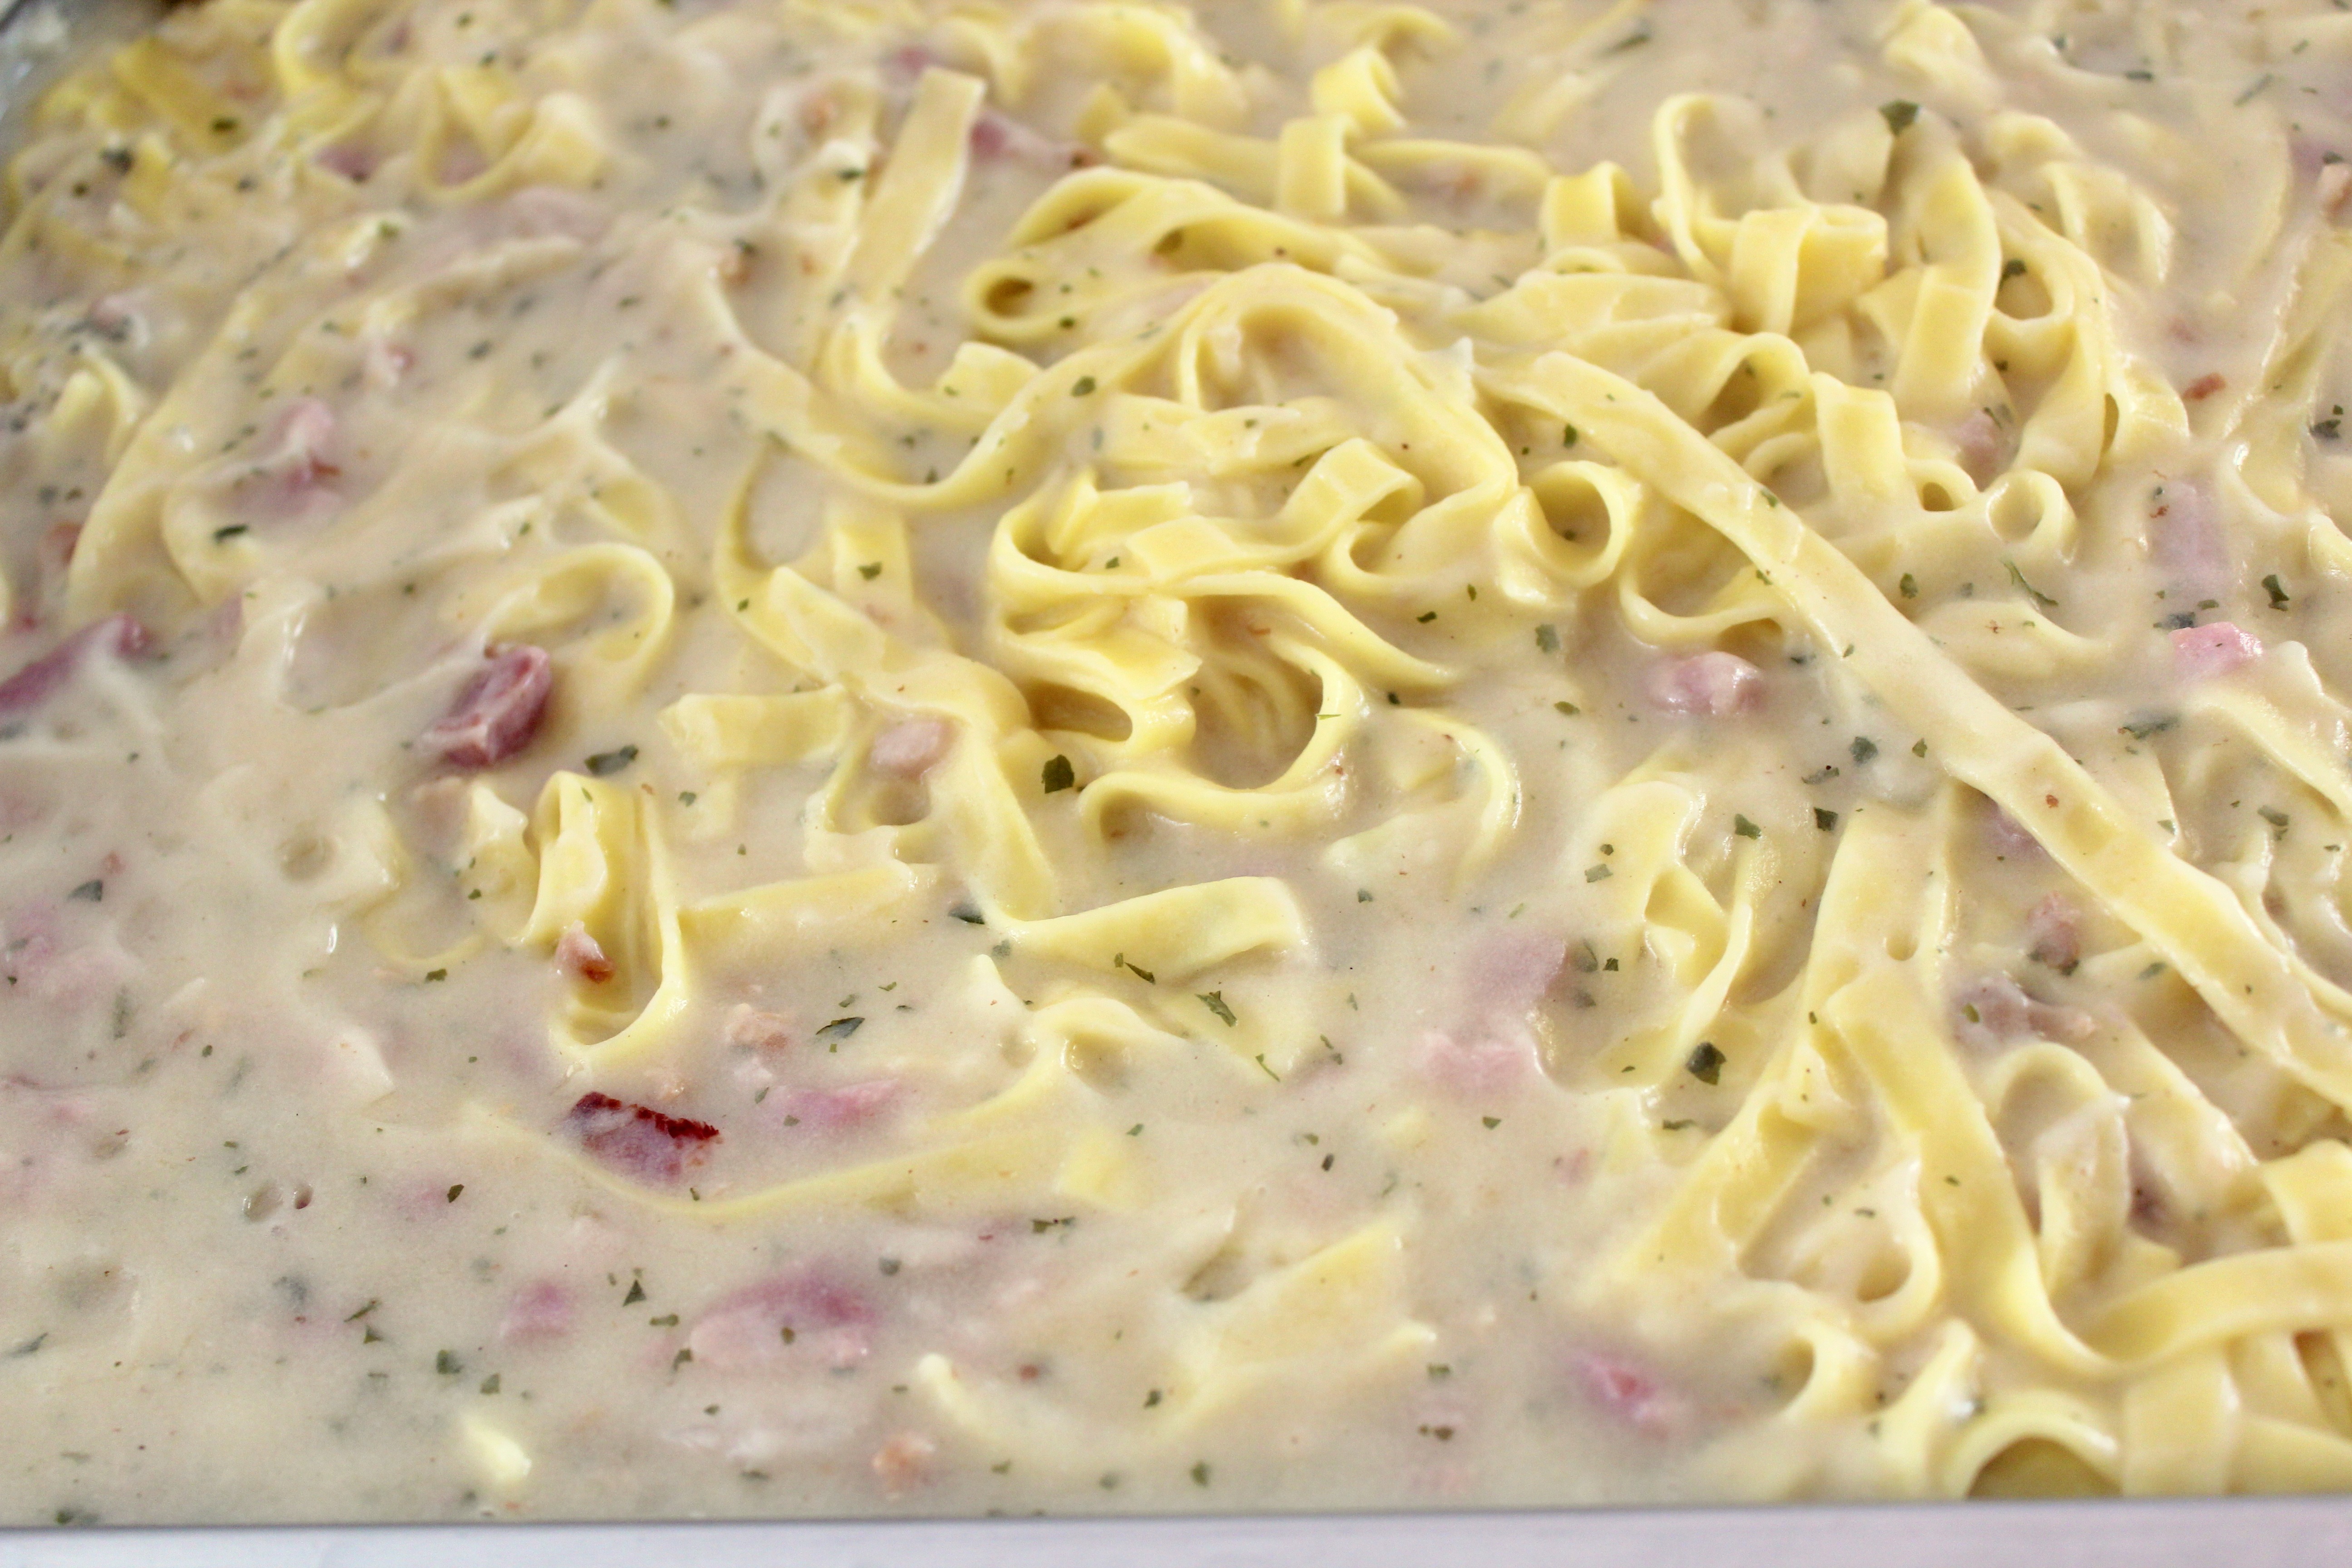
dish, food, produce, cuisine, pasta, spaghetti, italian, italian food, carbonara, fettuccine, european food